Sangguniang Panlalawigan

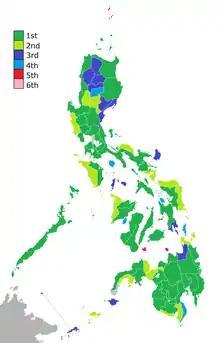
Provinces based on number of regular Sangguniang Panlalawigan seats: greens at least 10, blues 8, and reds 6.

The number of regular Sanggunian members is based on the income of the province as classified by the Department of Finance. The Commission on Elections issues resolutions allocating the number of regular members of the Sanggunian a province may elect should a province's income classification change. First-class and second-class provinces are entitled to 10 regularly elected members, 8 for third- and fourth-class provinces and 6 for fifth- and sixth-class provinces. Exceptions to the rule are provinces which are divided into more than five congressional districts. Each Sangguniang Panlalawigan district in the provinces of Batangas, Bulacan, Cavite, Cebu, Isabela, Laguna, Negros Occidental and Pangasinan elect two members to the Sanggunian, resulting in a total number of 16 regularly elected SP members in Cavite and Cebu, 14 in Bulacan and Laguna, and 12 in the four other provinces.